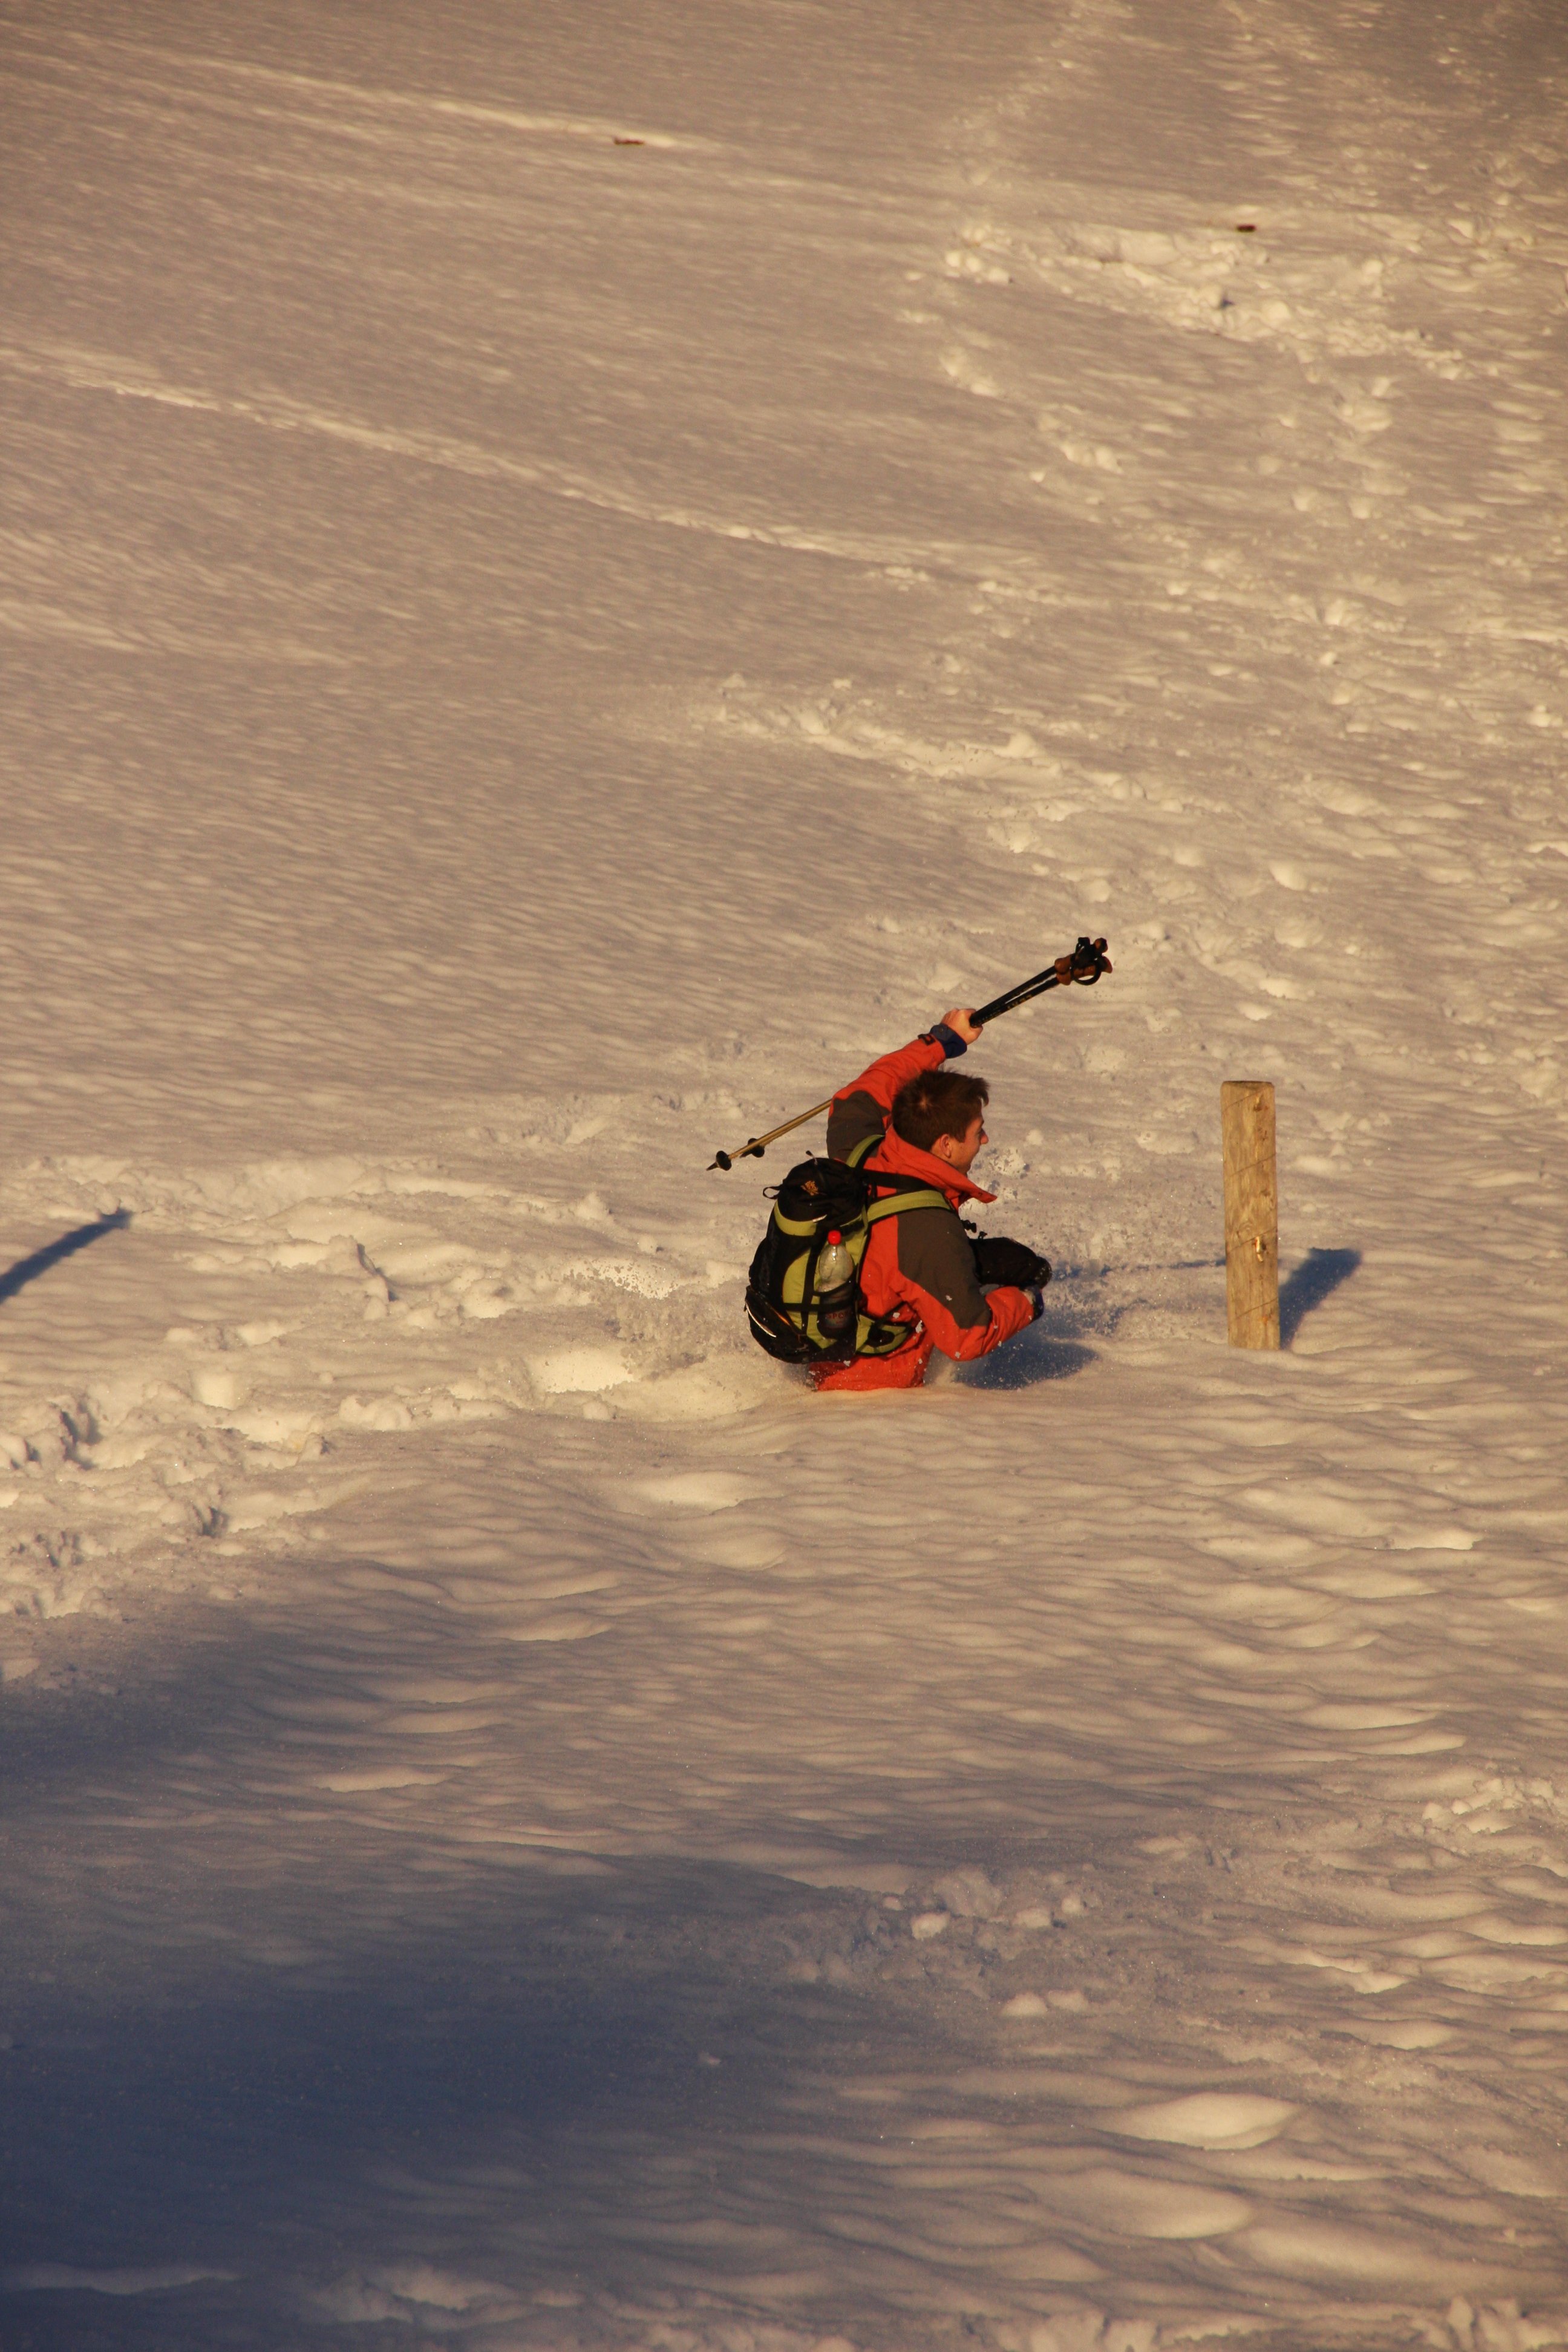
man, sand, person, snow, cold, winter, white, fall, footprint, run, vehicle, hike, human, extreme sport, trace, winter sport, icy, accident, wintry, go, wanderer, traces, misfortune, snow lane, winter hike, atmosphere of earth